Buddhism

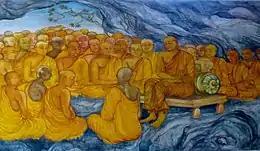
A depiction of the supposed First Buddhist council at Rajgir. Communal recitation was one of the original ways of transmitting and preserving Early Buddhist texts.

Some Buddhist traditions, especially those associated with Tantric Buddhism (also known as Vajrayana and Secret Mantra) use images and symbols of deities and Buddhas in meditation. This is generally done by mentally visualizing a Buddha image (or some other mental image, like a symbol, a mandala, a syllable, etc.), and using that image to cultivate calm and insight. One may also visualize and identify oneself with the imagined deity. While visualization practices have been particularly popular in Vajrayana, they may also found in Mahayana and Theravada traditions.